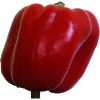
Label: Pepper Red 1